With You (Chris Brown song)

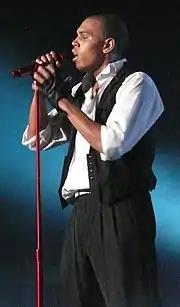
Chris Brown ("pictured") collaborated with record producing team Stargate on "With You".

"With You" is a "folksy" mid-tempo R&B ballad. According to the sheet music published at Musicnotes.com by Sony/ATV Music Publishing, "With You" is set in the key of E♭ major with a moderate tempo. Brown's vocals range from E♭ to B♭. The song's instrumental consists of a slow stuttering hip hop drum beat and an acoustic guitar arrangement that garnered comparisons to other Stargate produced songs for artists such as Ne-Yo, Beyoncé and Rihanna. Lyrically, "With You" is about romantic love, presented in a teenage context.